Curculio nucum

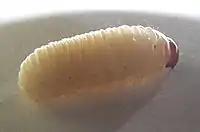

Inside an infested nut, a cream/white larva with a brown head surrounded by excrement may be found. A hole in a nut shell is a sign that the larvae has already finished feeding, and left the nut, substantially eaten out.